MacArthur Landing Memorial National Park

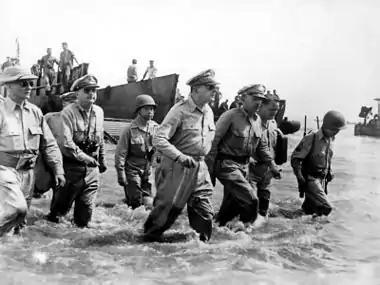
The photograph by Gaetano Faillace that served as the basis for the statues.

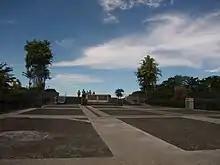
The national park.

The MacArthur Landing site sits on a coastal plain in the barangay of Candahug, some south of Leyte's provincial capital Tacloban. It was formerly named Imelda Park after former First Lady Imelda Marcos who hails from Leyte Province. The park's focal point are the seven double-life-sized bronze statues on a shallow manmade pool depicting MacArthur and his entourage during the historic "A-Day" Landing as captured in the iconic photo by Gaetano Faillace. They were President-in-exile Sergio Osmeña, Lieutenant General Richard Sutherland, Brigadier General Carlos P. Romulo, Major General Courtney Whitney, Sergeant Francisco Salveron, aide and orderly to Gen. MacArthur, and CBS Radio correspondent William J. Dunn. Designed by sculptor Anastacio Caedo and inaugurated during the 37th anniversary of "A-Day" in 1981, the statues mark the spot where MacArthur fulfilled his promise of ""I shall return"" at Red Beach, so-called for the codename assigned by the US Sixth Army to the stretch of beach from Marasbaras to Palo that was designated as one of the landing areas. In front of the statues, two historical markers in English and Filipino can be found explaining the significance of the scene being depicted. A museum stands adjacent to the site which contains historic photographs and other memorabilia of General MacArthur including a copy of his speech upon landing and a bronze cast of his footprints.